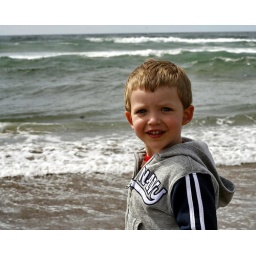
Jackson's 3rd Birthday party weekend out at the beach house in Lincoln City